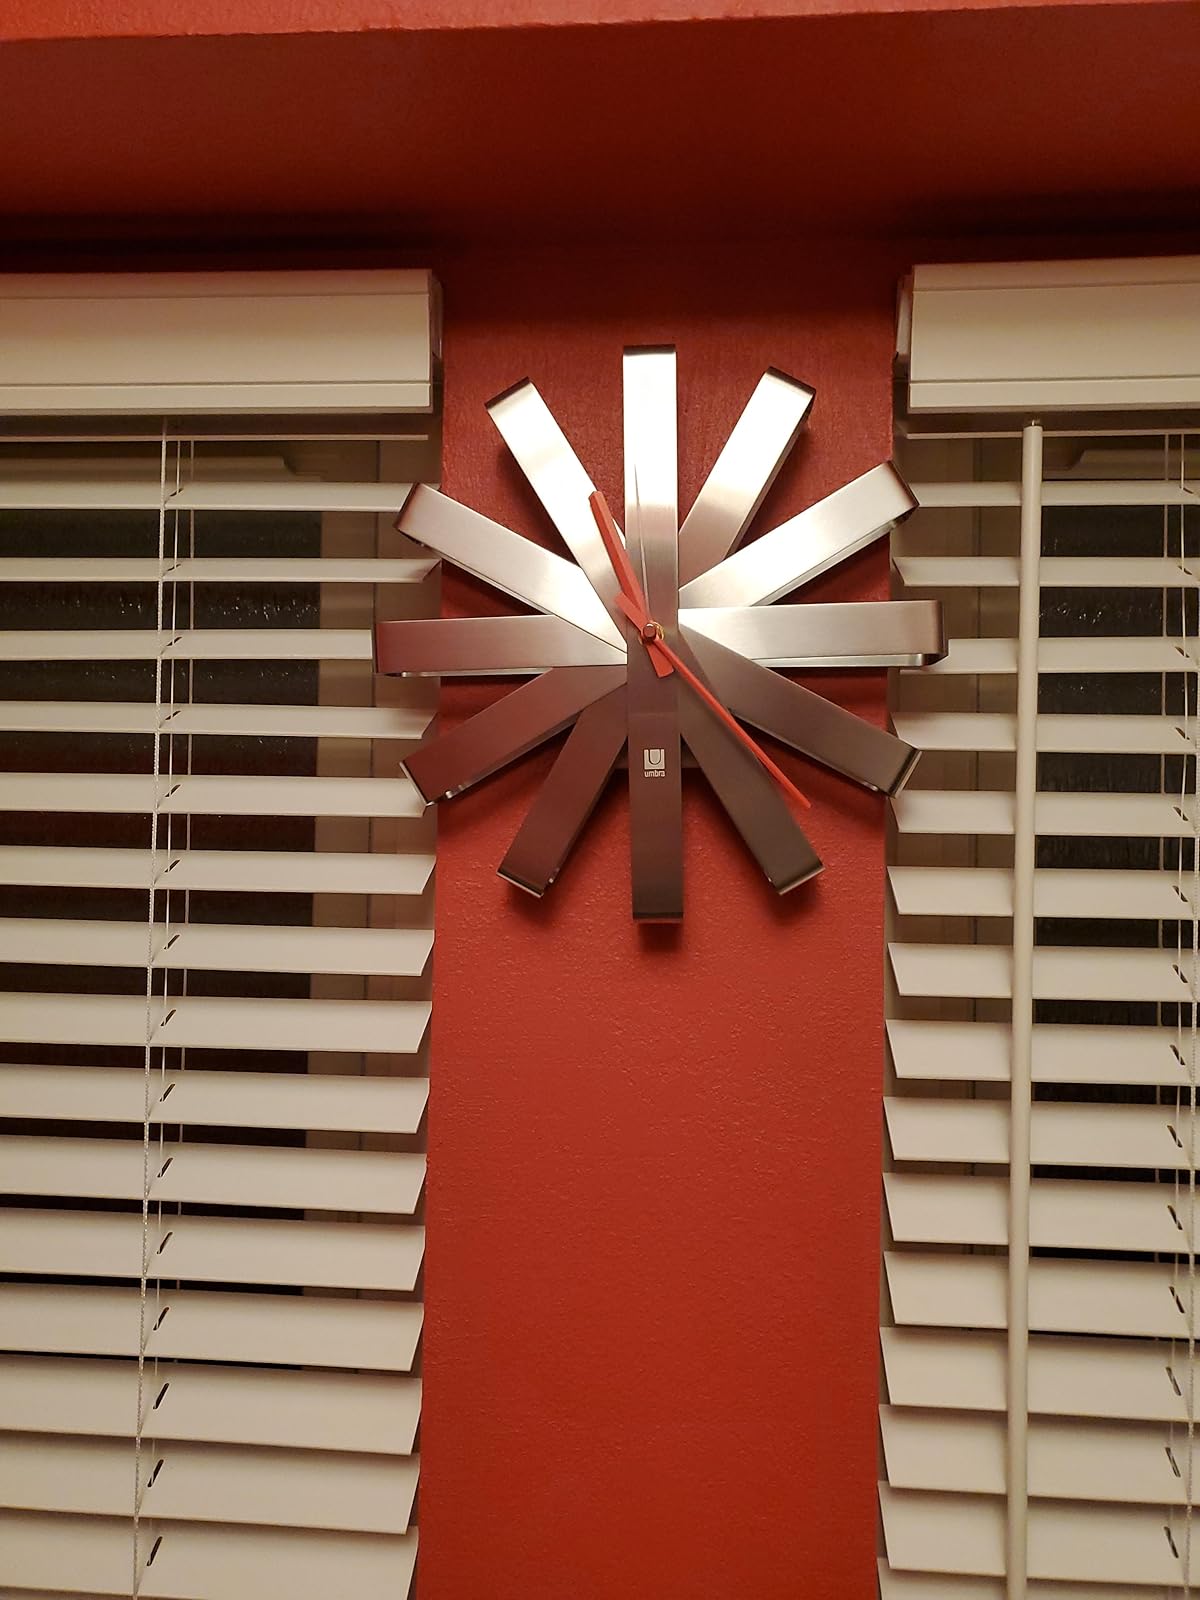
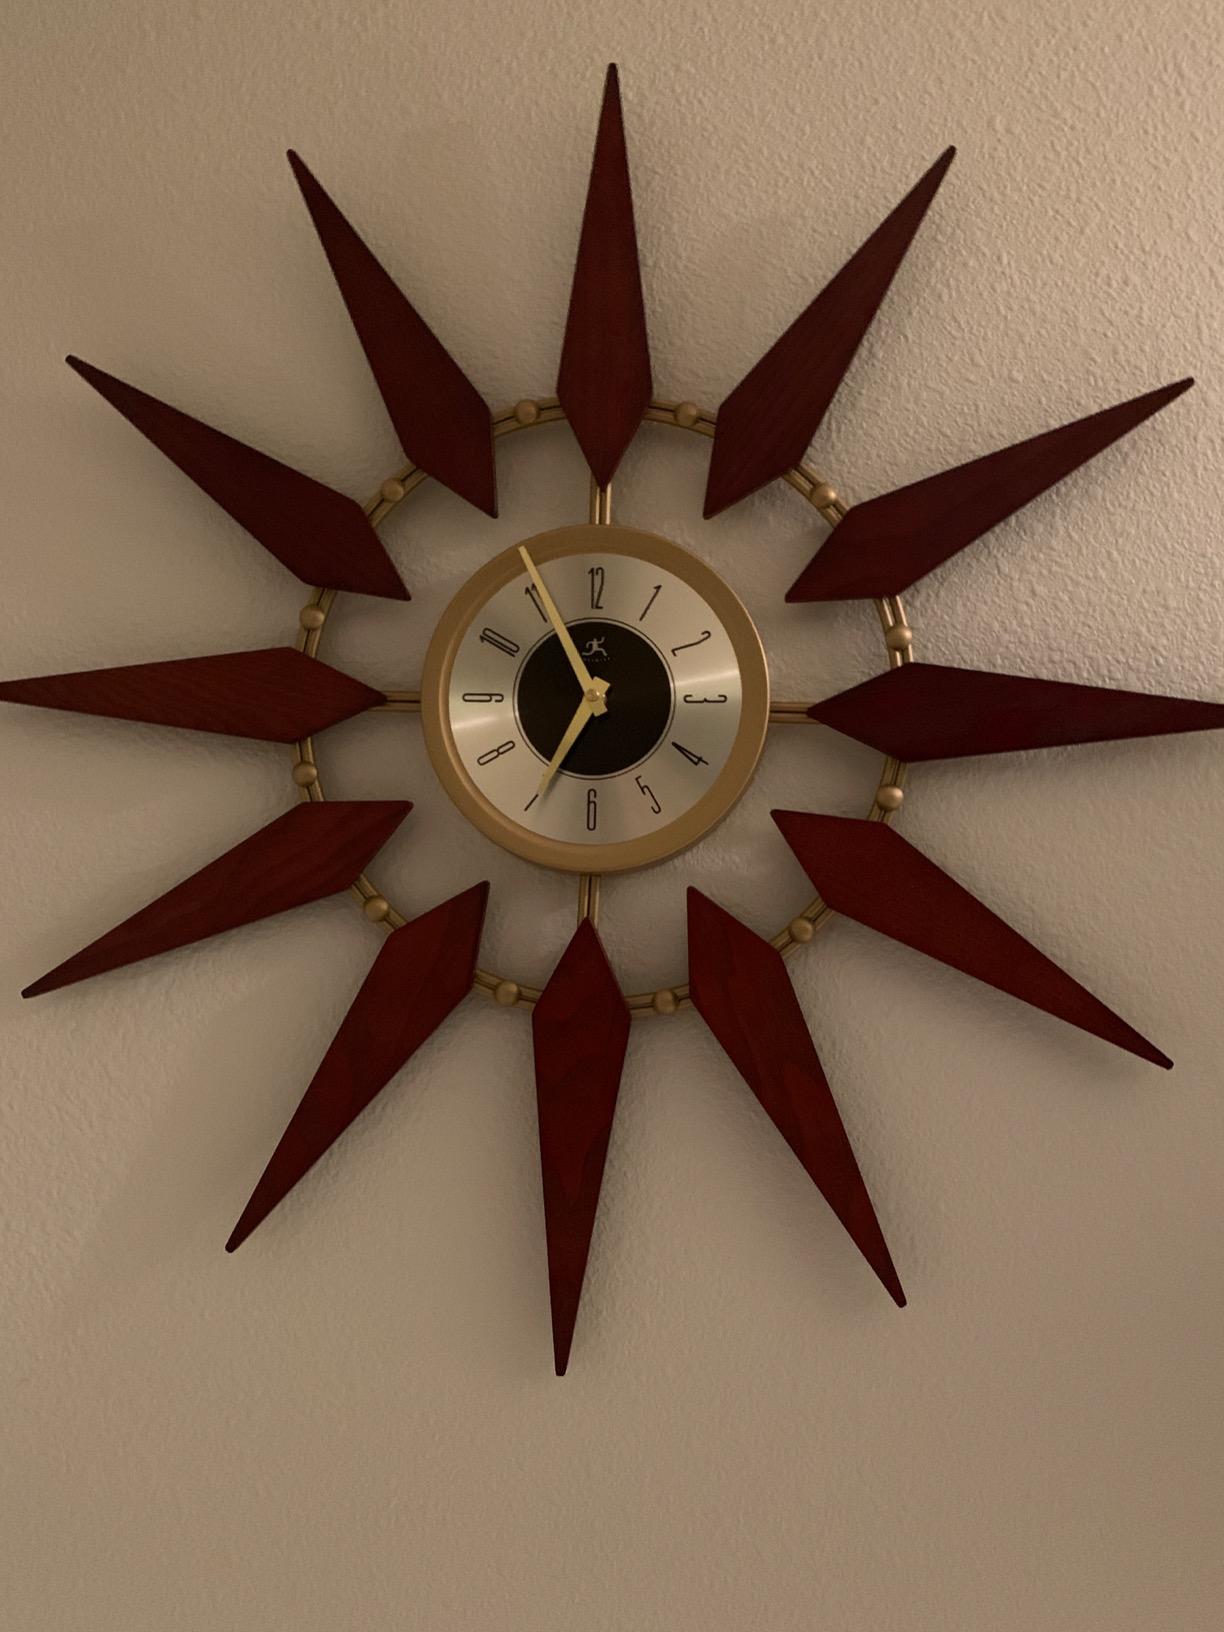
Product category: clock
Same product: no